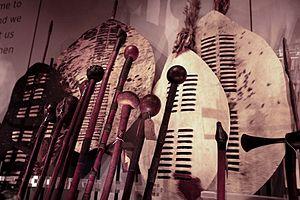
L’isiHlangu est le bouclier traditionnel des Nguni, dont font partie les Zoulous.
Un knobkierrie, également appelé knobkerrie, knopkierie ou knobkerry, est un type de bâton africain ou casse-tête principalement utilisé dans l'Est et le Sud de l'Afrique.